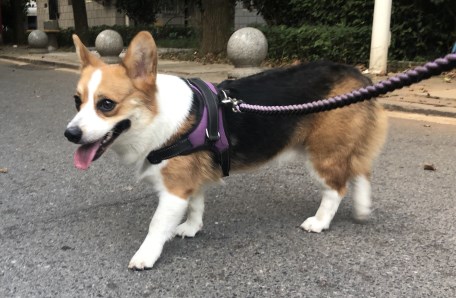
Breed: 2909-n000116-Cardigan